Cornwallis in Ireland

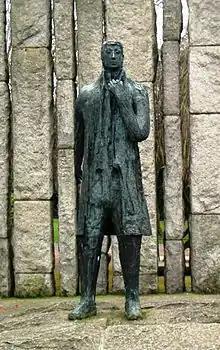
Statue of Wolfe Tone by Edward Delaney

By mid-May 1798 the Commander-in-Chief, General Gerard Lake had organised British troops and the Irish Volunteers to put down elements of the growing rebellion. These actions, sometimes capricious and brutal, fanned the flames of rebellion. While Lake's actions had been effective in Dublin, rebel leaders successfully orchestrated the simultaneous start of widespread hostilities on 23 May. News of the rebellion reached London a few days later, taking the British cabinet by surprise. Lord Camden had assured the Home Secretary, the Duke of Portland, that rebellion was unlikely in a letter written less than two weeks earlier. Camden, predicting a protracted and bloody struggle, sent his family to safety in England, undermining William Pitt's confidence in him.